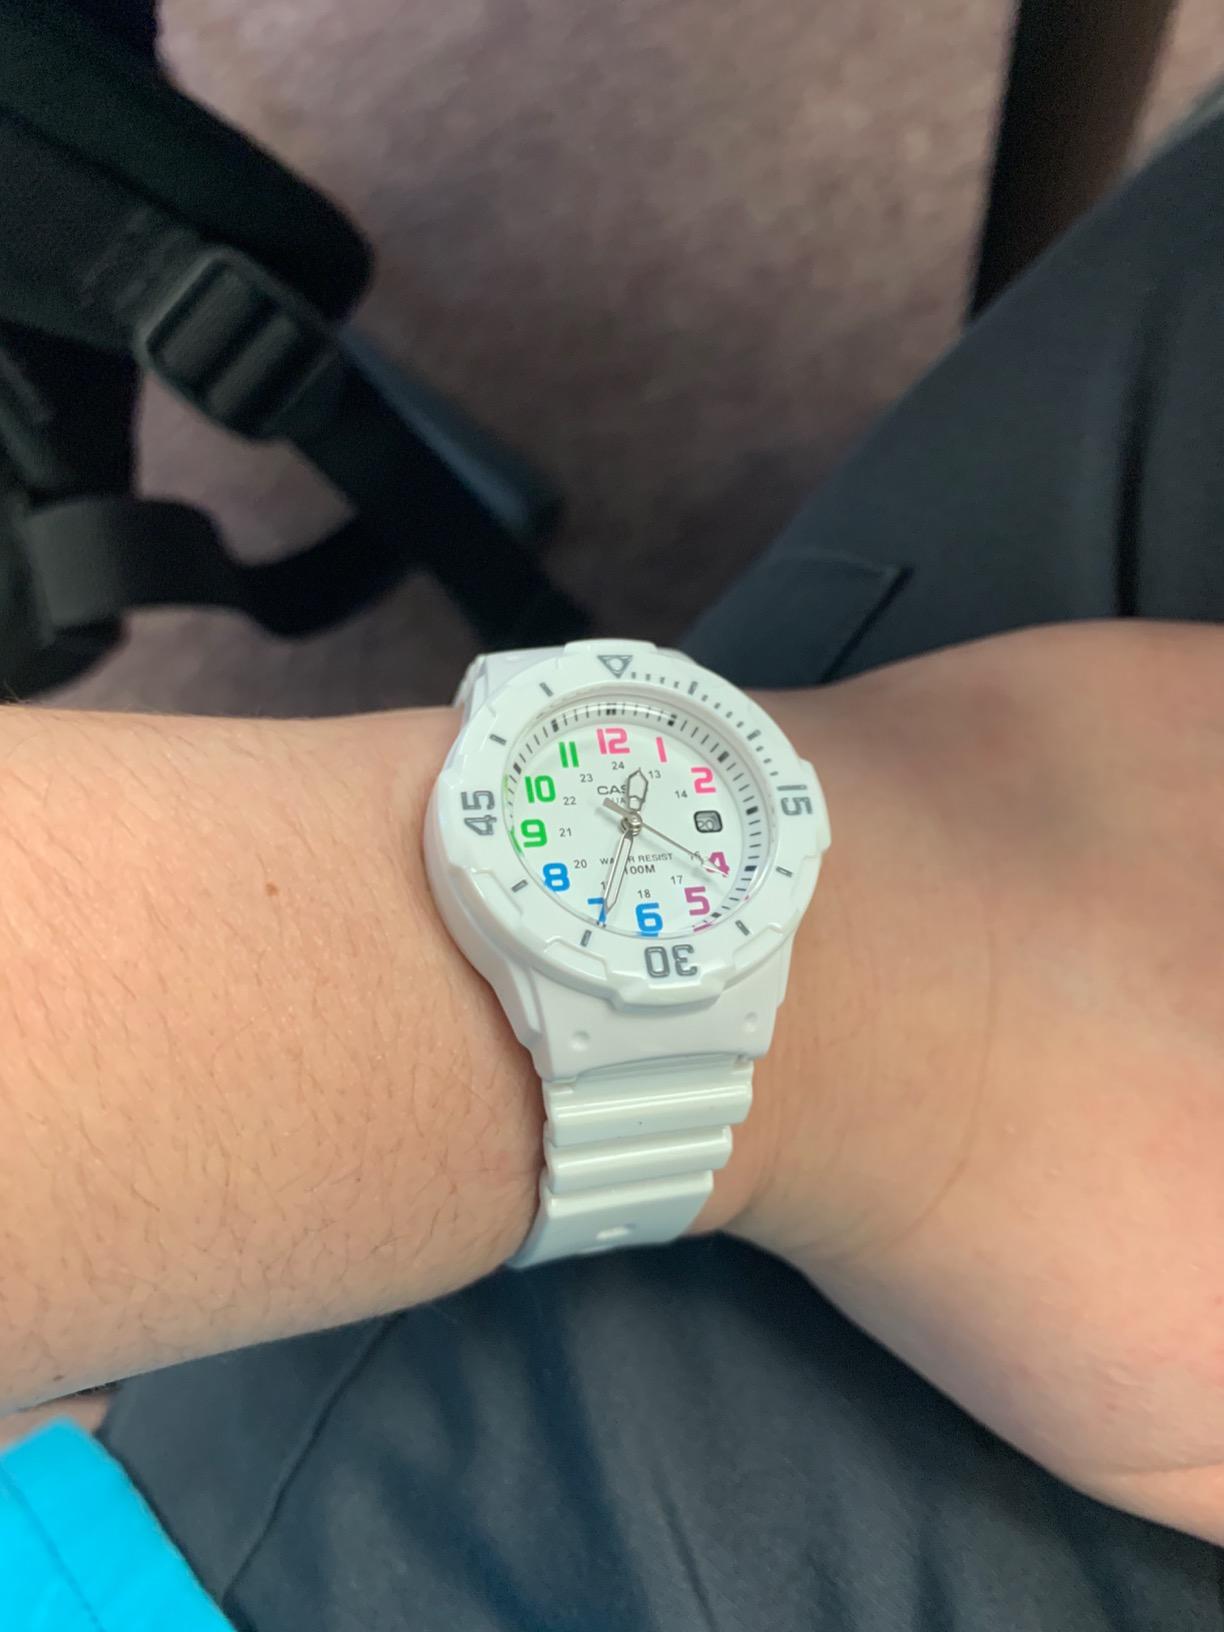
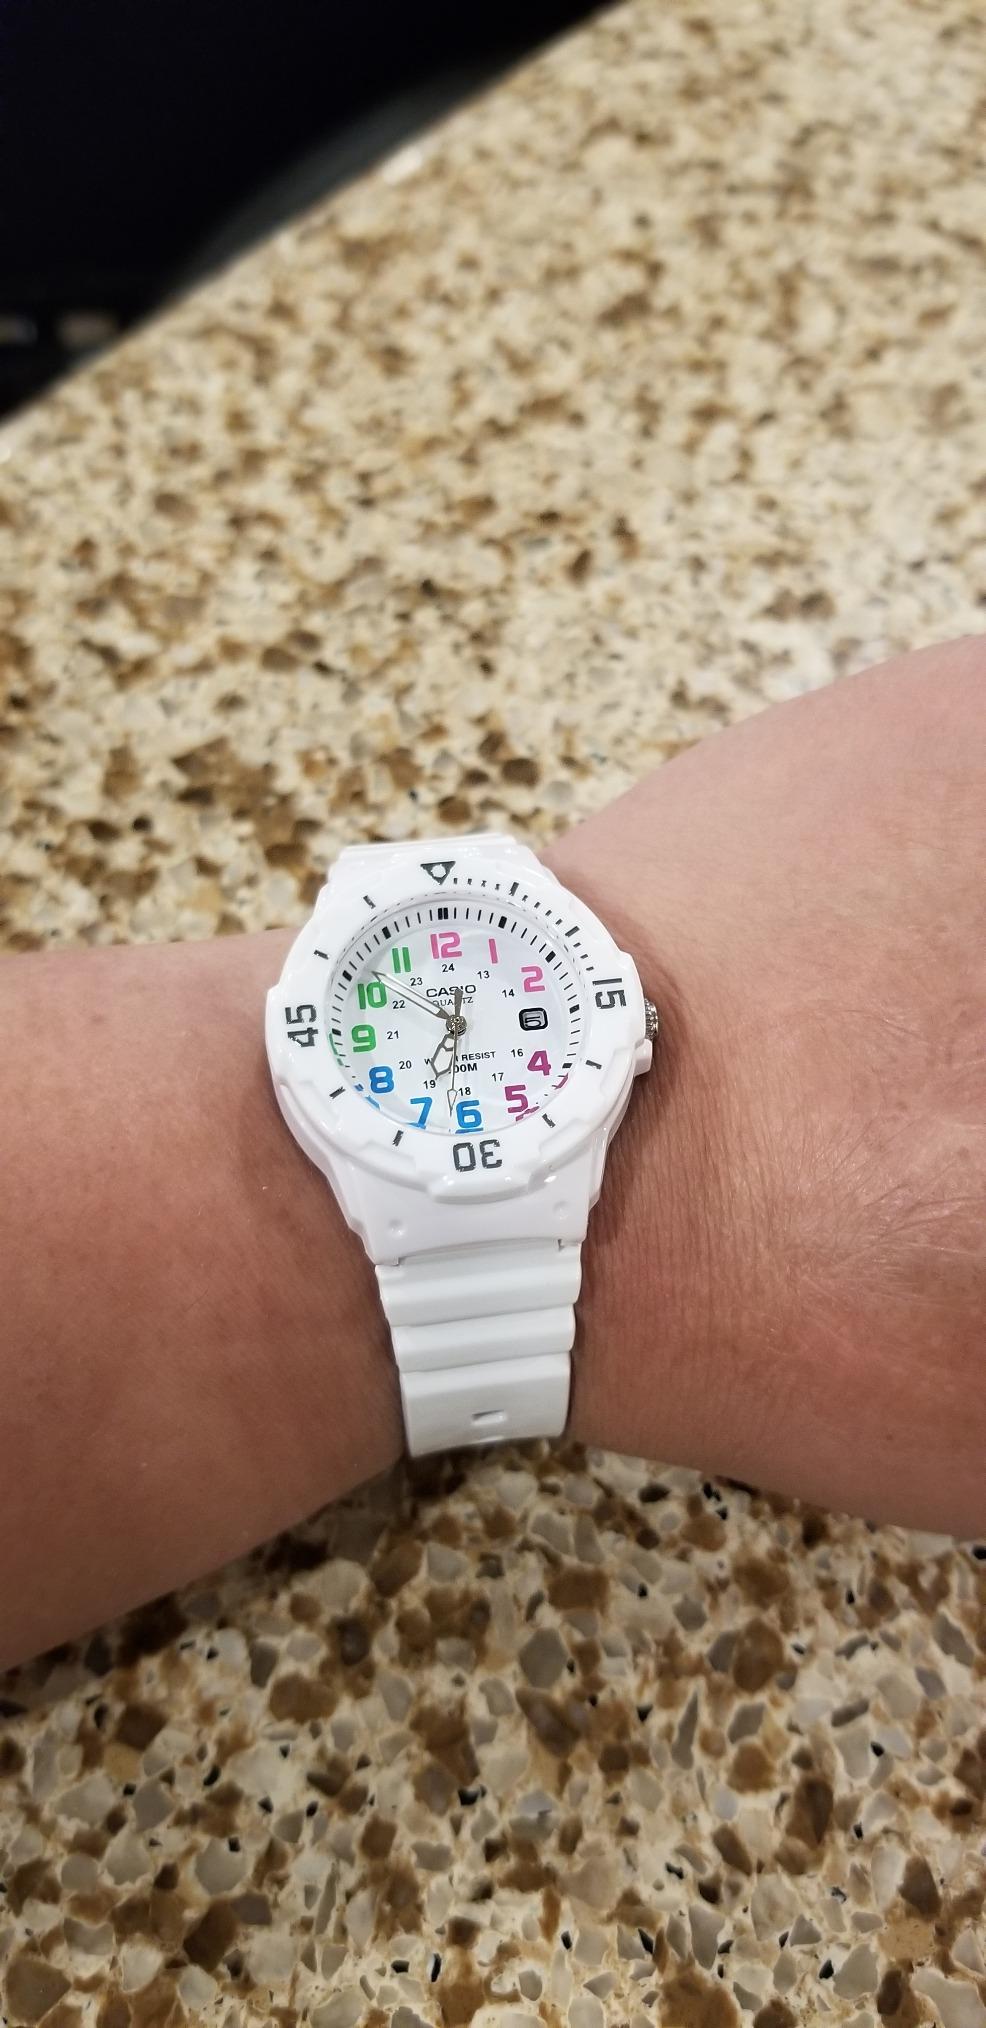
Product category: accessories_watch
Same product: yes